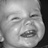
Emotion: happy